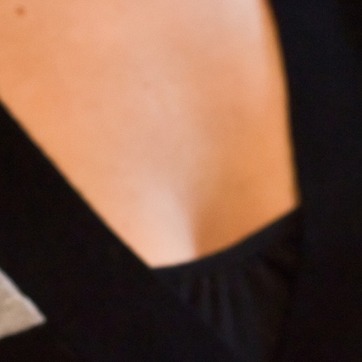
Material: skin